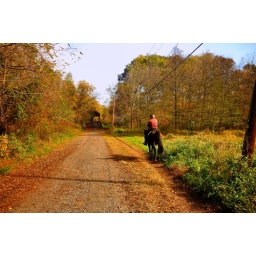
There is only one covered bridge in Tyler Park and this horse is heading for it.